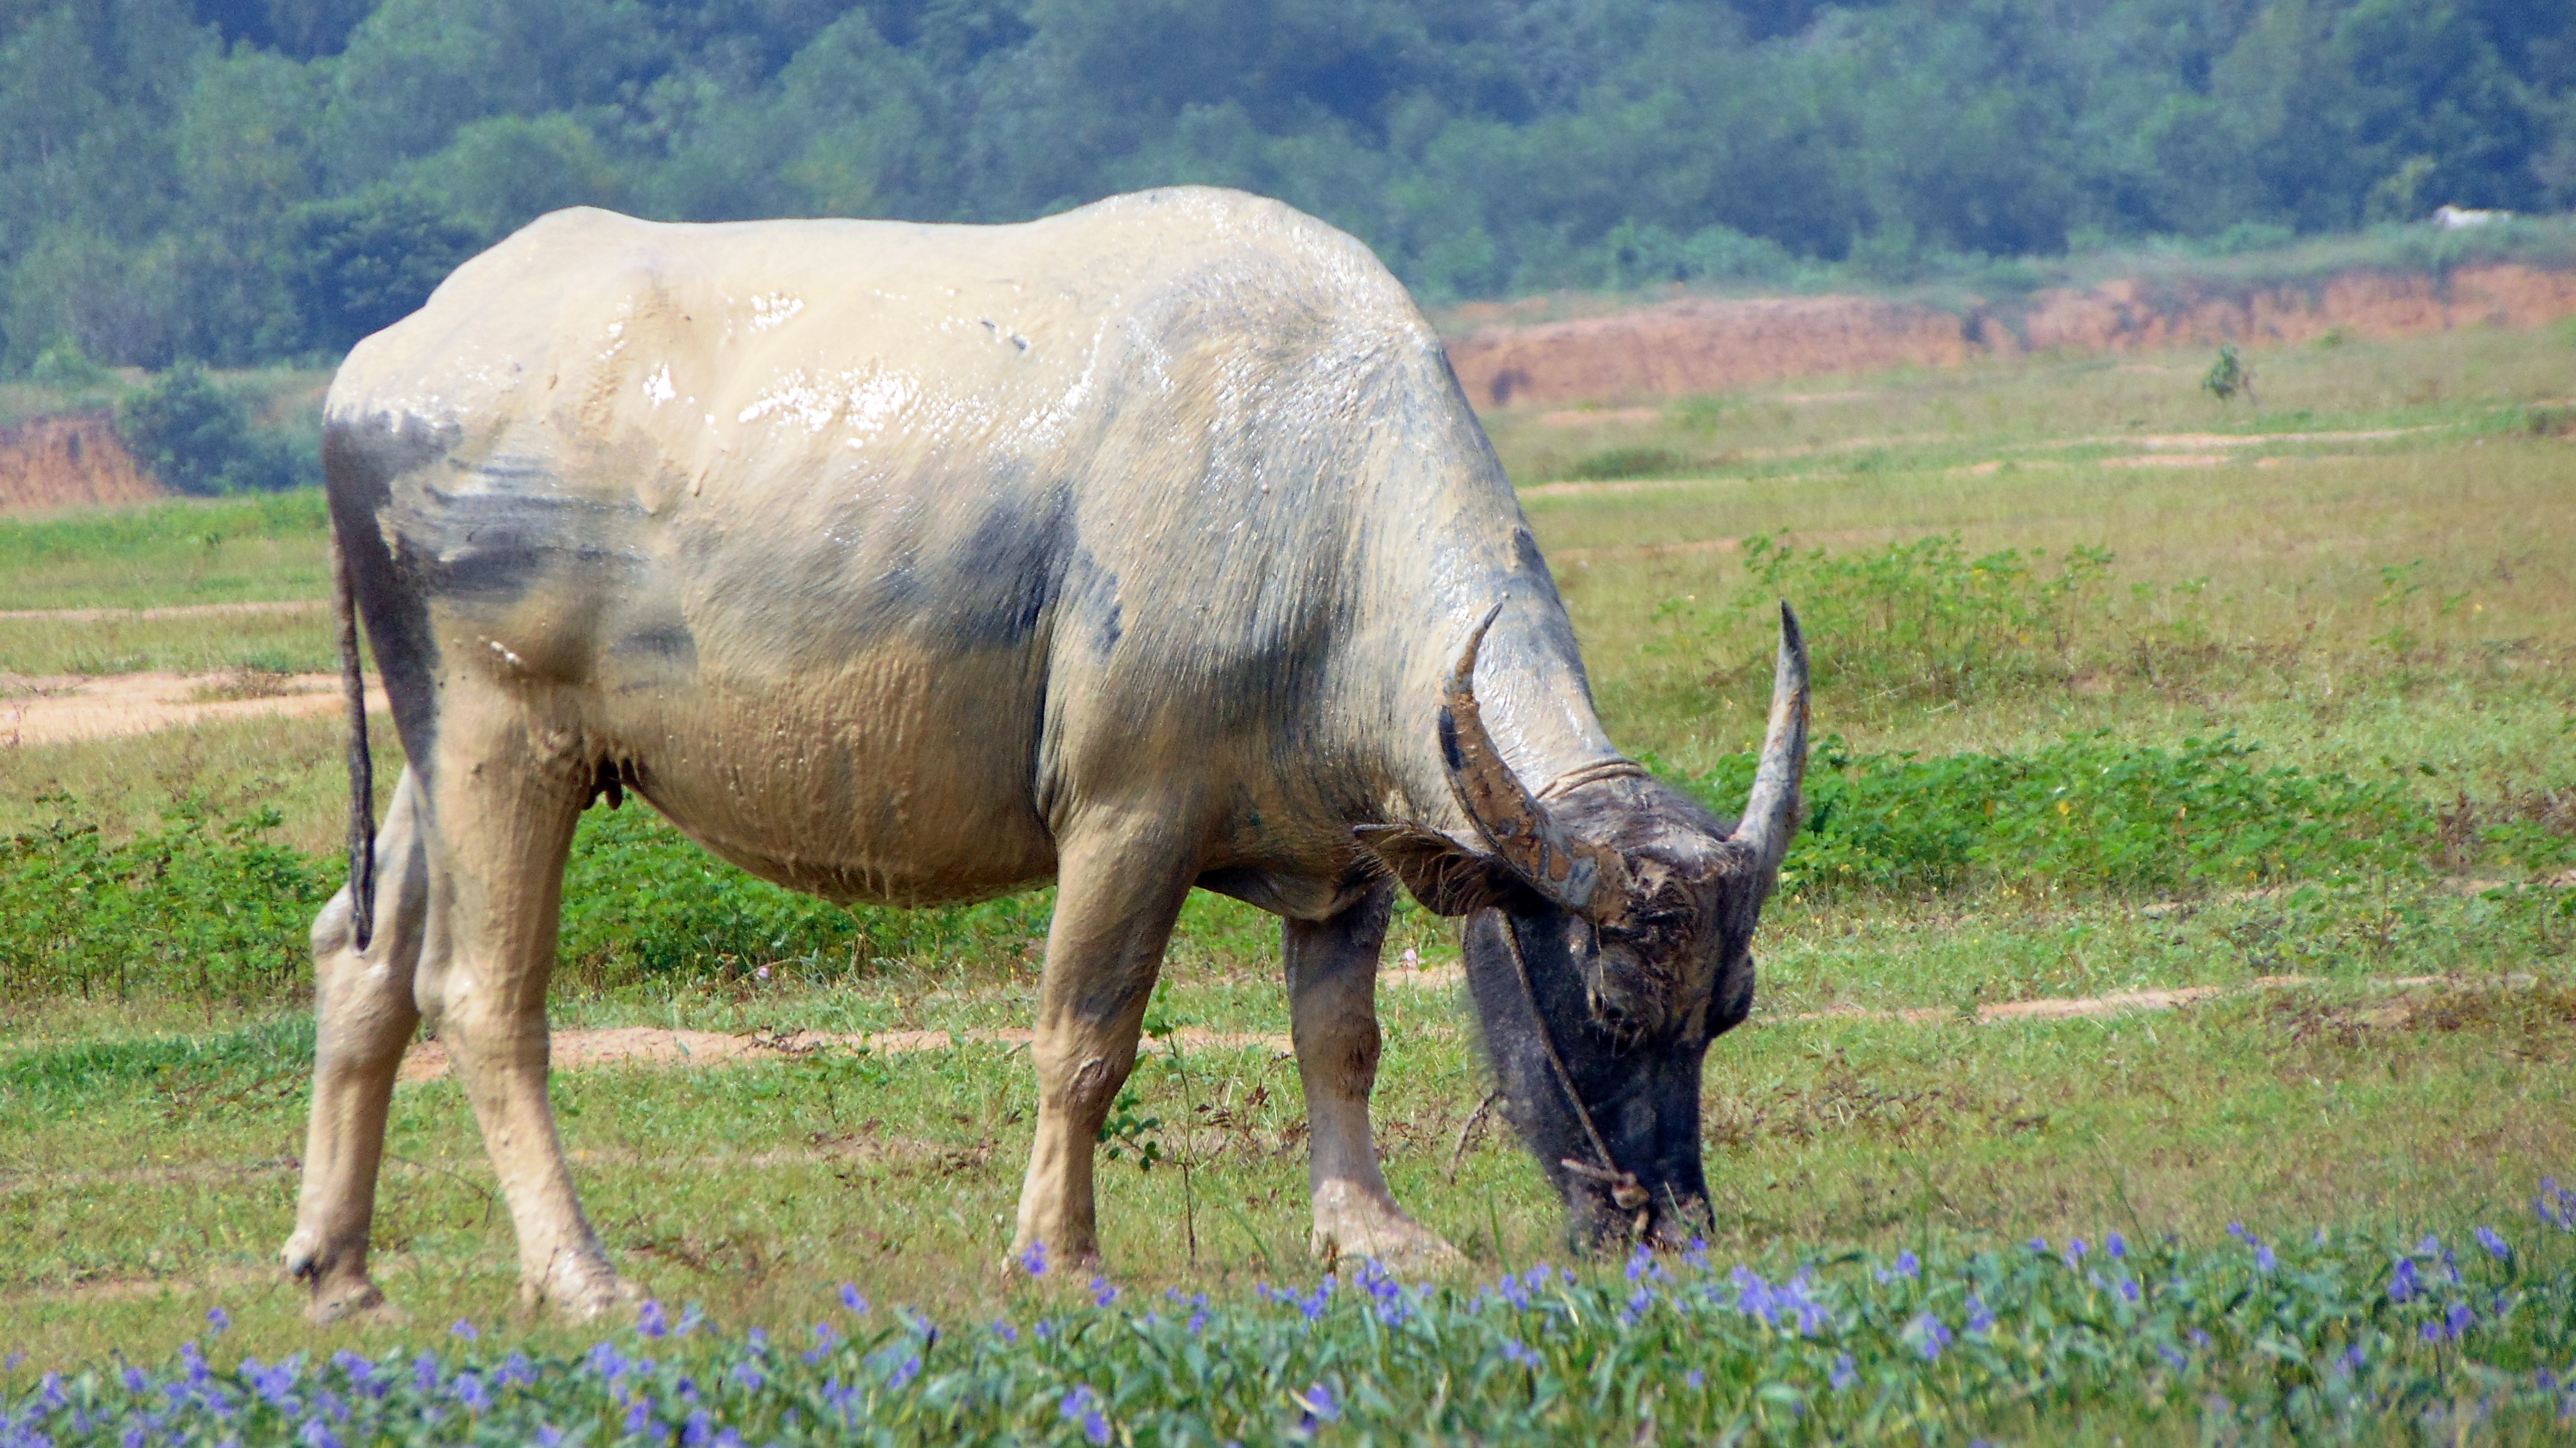
meadow, prairie, travel, wildlife, horn, herd, pasture, grazing, natural, mammal, asia, fauna, plain, fun, grassland, beauty, safari, buffalo, vietnam, natural beauty, emotion, elk, ao, the morning, beautiful fresh, beautiful eyes, cattle like mammal